Night of the Arts

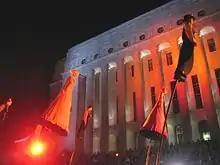
Strange Fruit performing at the Night of the Arts in Helsinki

The Night of the Arts is an annual event held in several major cities in Finland, usually in August. E.g. in 2019: Helsinki, Turku and Oulu 15 August; Tampere and Vaasa 8 August. It is one of many White Night festivals held worldwide.